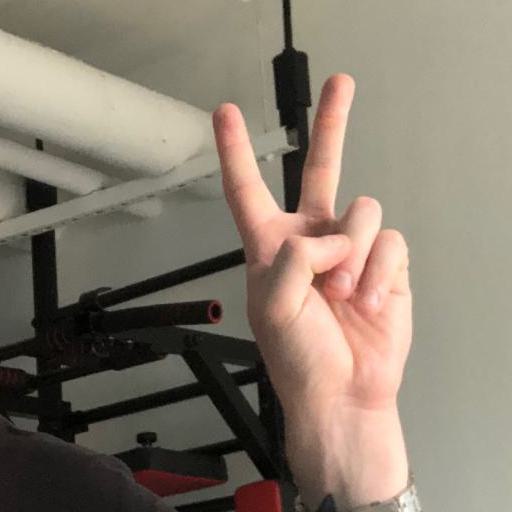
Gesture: peace